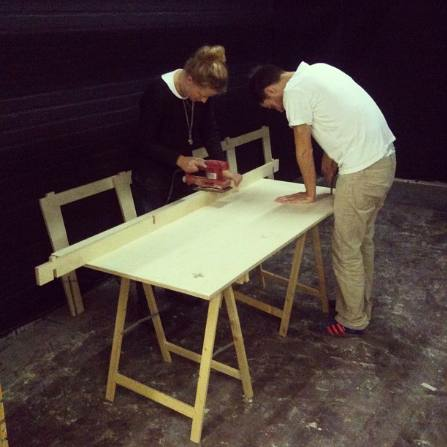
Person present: Yes